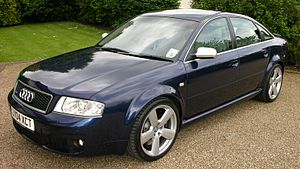
Audi RS6 / Billeder
Audi RS6 er den kraftigste personbilsmodel fra Audi, som er blevet produceret siden 2002.